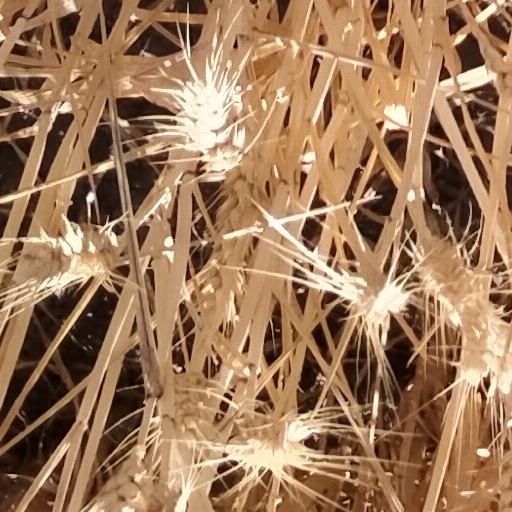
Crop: wheat